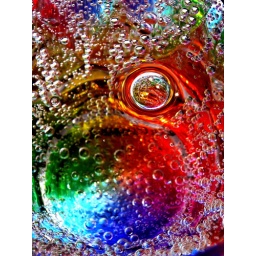
No photoshop. This is sparkling mineral water in a plastic rainbow-bottomed glass.